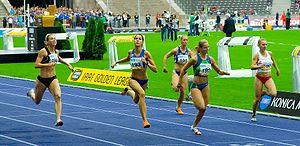
Sina Schielke est une athlète allemande spécialiste du sprint.